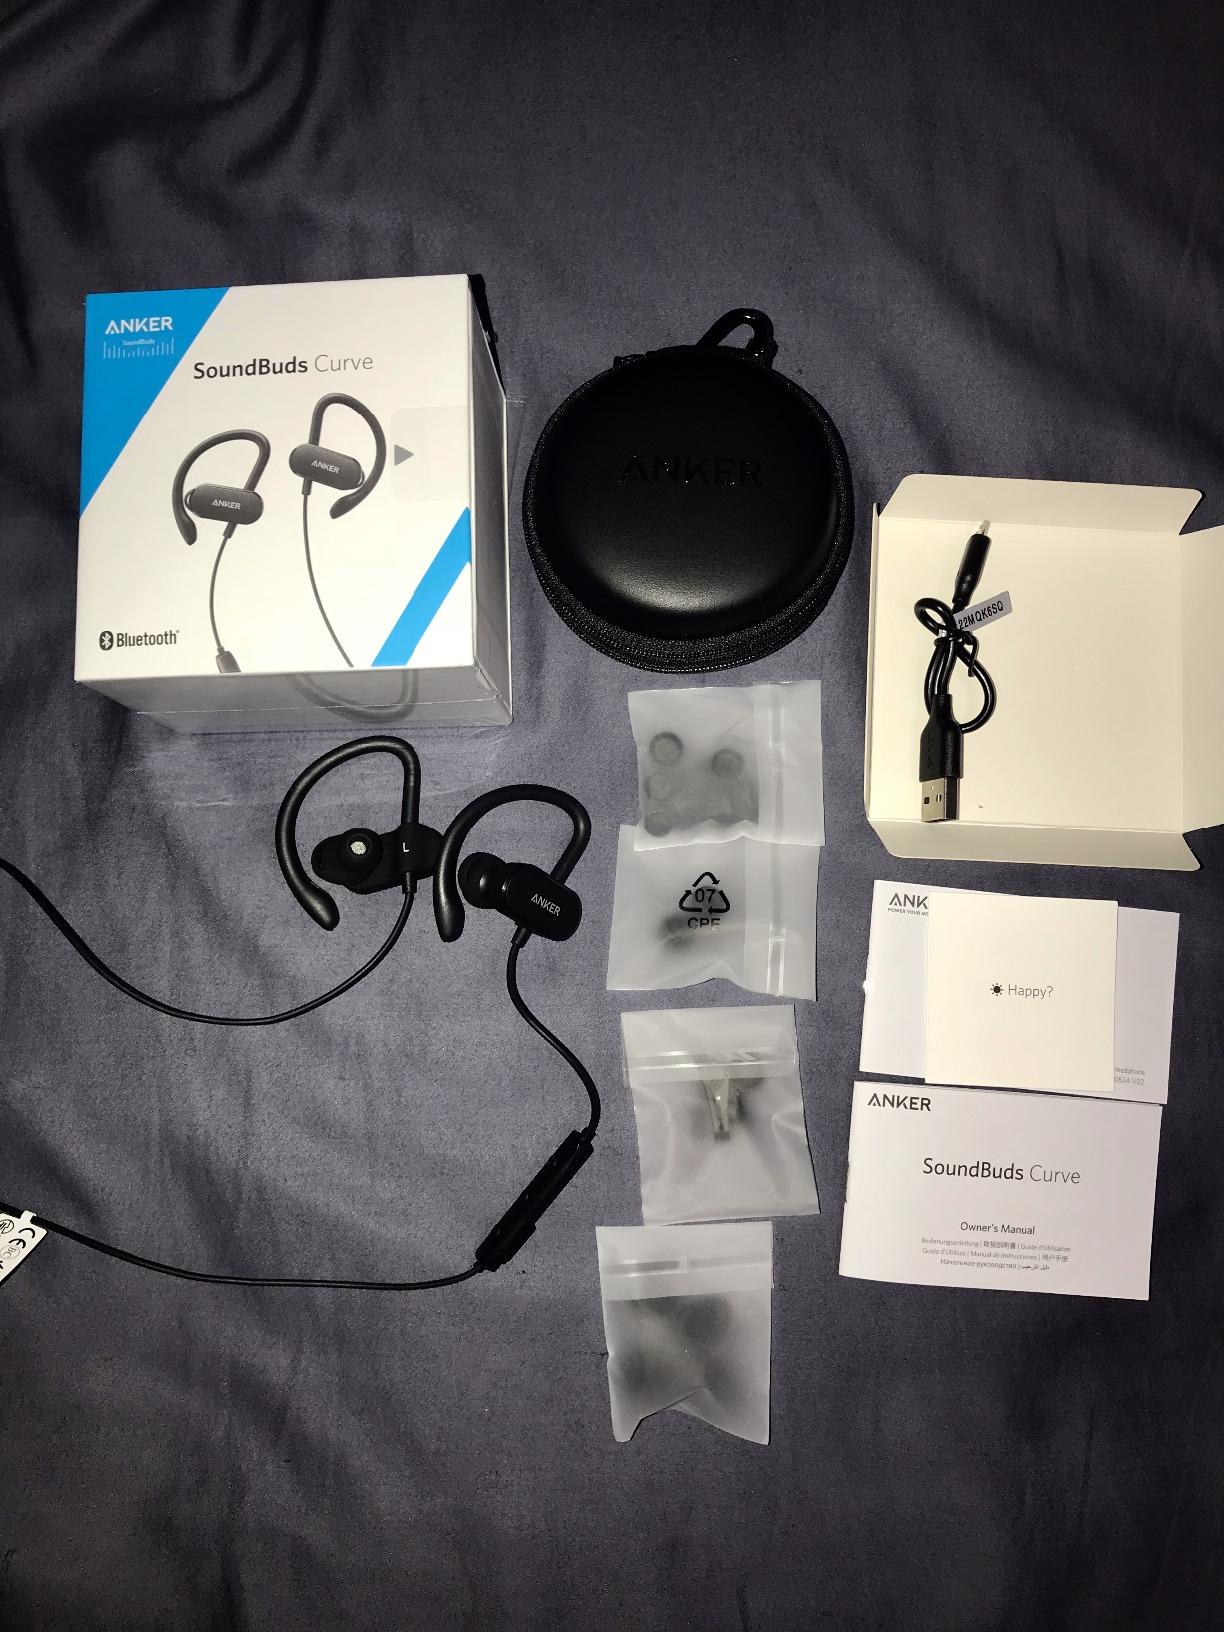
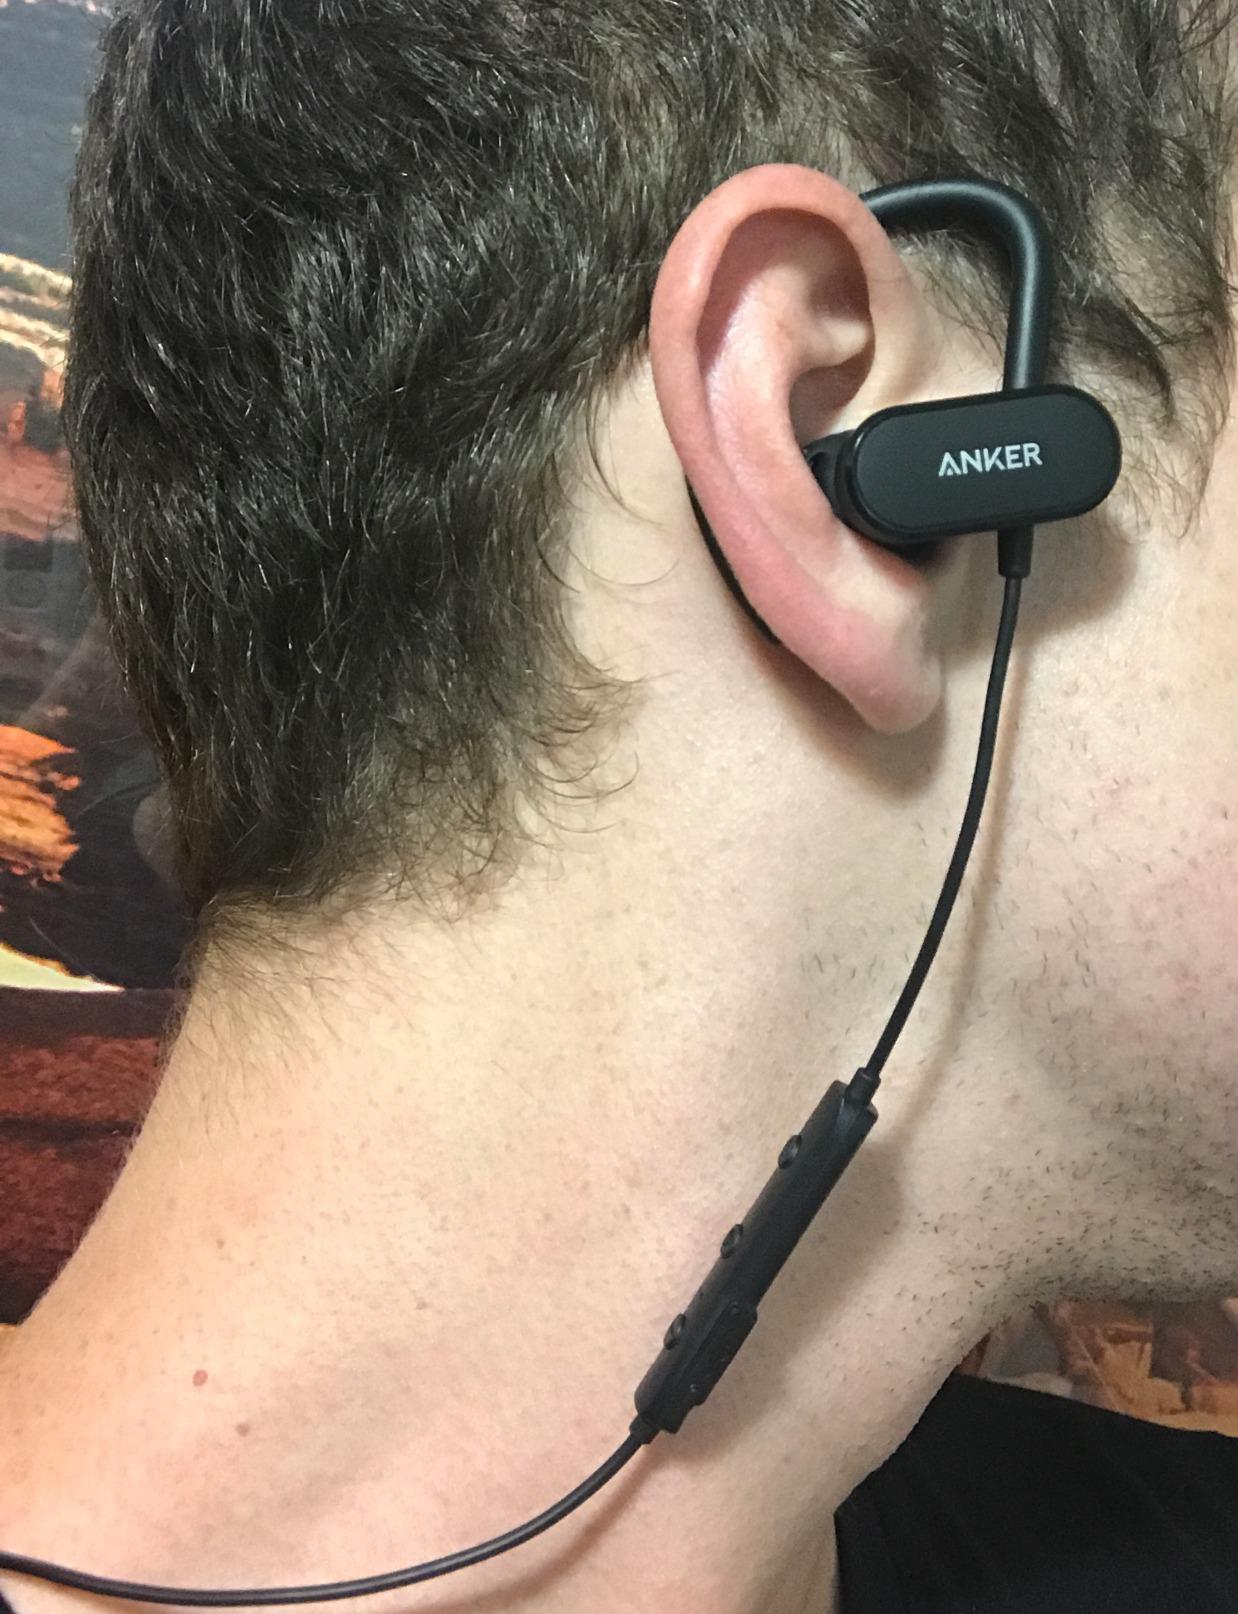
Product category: headphones
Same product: yes